List of Los Angeles Angels seasons

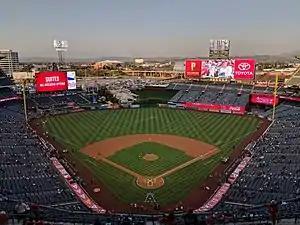
Angel Stadium, home field of the Angels since the 1966 season.

This is a list of seasons completed by the Los Angeles Angels, also known as the California Angels from 1965 to 1996, the Anaheim Angels from 1997 to 2004, and the Los Angeles Angels of Anaheim from 2005 to 2015. They are a professional baseball franchise based in Anaheim, California. They play in the Western Division of Major League Baseball's (MLB) American League.